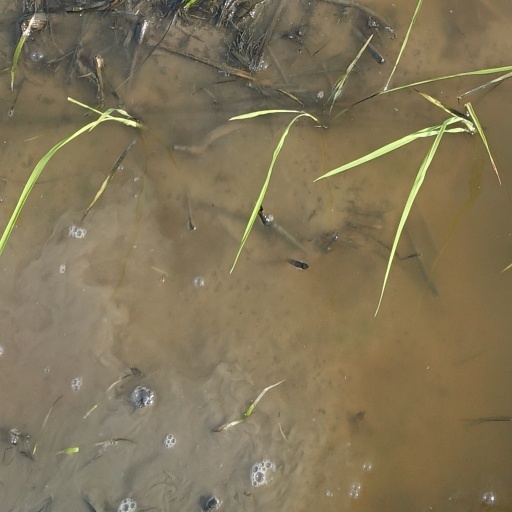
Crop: rice